Etxerat

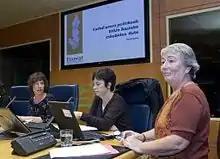
Etxerat spokespersons, Lurdes Rodriguez and Ainhoa Larramendi, appear in the Basque Parliament.

Etxerat undertakes a range of activities supporting these prisoners and their families. They include: